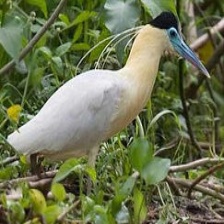
Species: CAPPED HERON
Scientific name: PILHERODIUS PILEATUS
ImageNet parent category: little_blue_heron